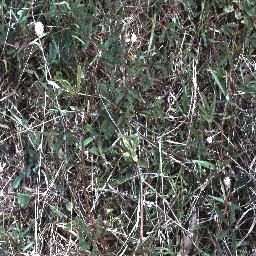
Label: negative